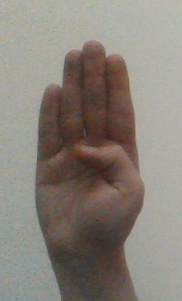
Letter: kaaf